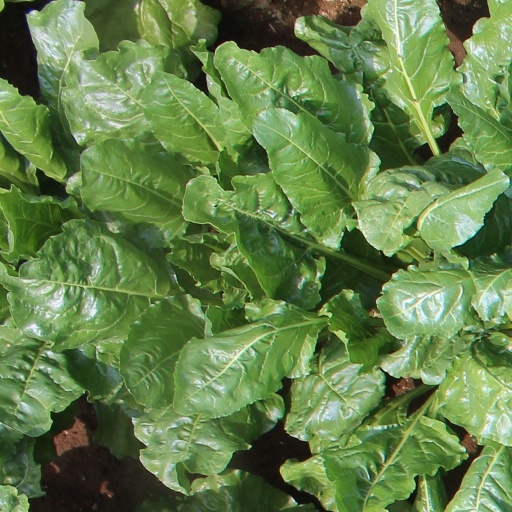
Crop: sugar beet